John Carlisle Kilgo

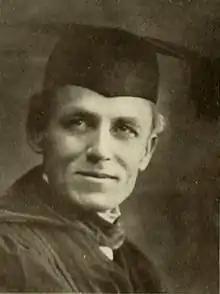
Kilgo pictured in "The Chanticleer 1912", Duke yearbook

John Carlisle Kilgo (July 22, 1861 – August 11, 1922) served as a bishop in the Methodist Episcopal Church, South (MECS) from 1910 to 1922. From 1894 to 1910, Kilgo was the president of Trinity College, in Durham, North Carolina, the predecessor of Duke University. Earlier, Kilgo was a circuit preacher in South Carolina and a financial agent of Wofford College.